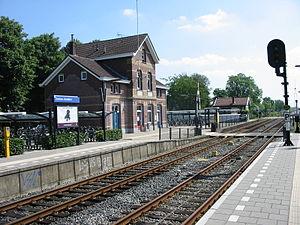
Cette liste des gares des Pays-Bas énumère les gares ferroviaires existantes des Pays-Bas, ainsi que les gares en projet ou en cours de réalisation. Les gares fermées et désaffectées font l'objet d'une liste séparée.
La gare de Zetten-Andelst est une gare néerlandaise située entre Zetten et Andelst, dans la province de Gueldre. Elle dessert ces deux villages.